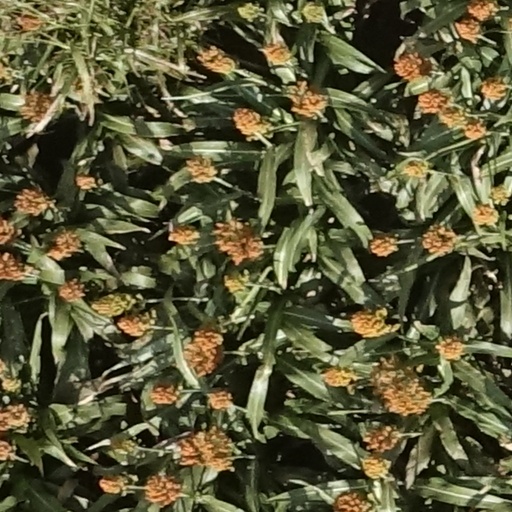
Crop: sorghum